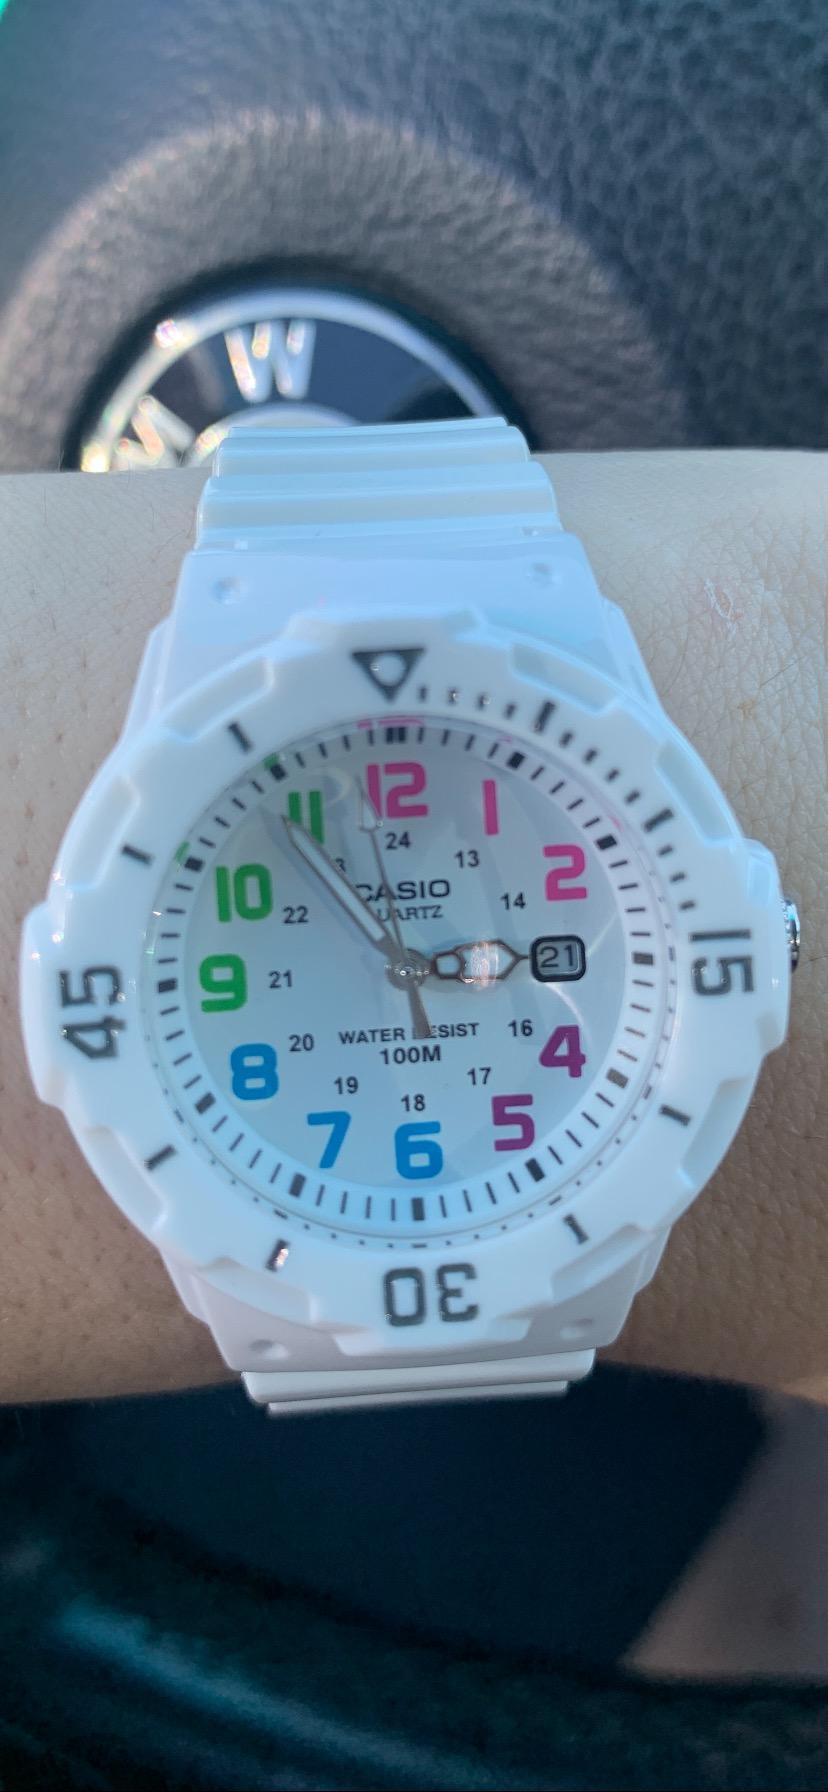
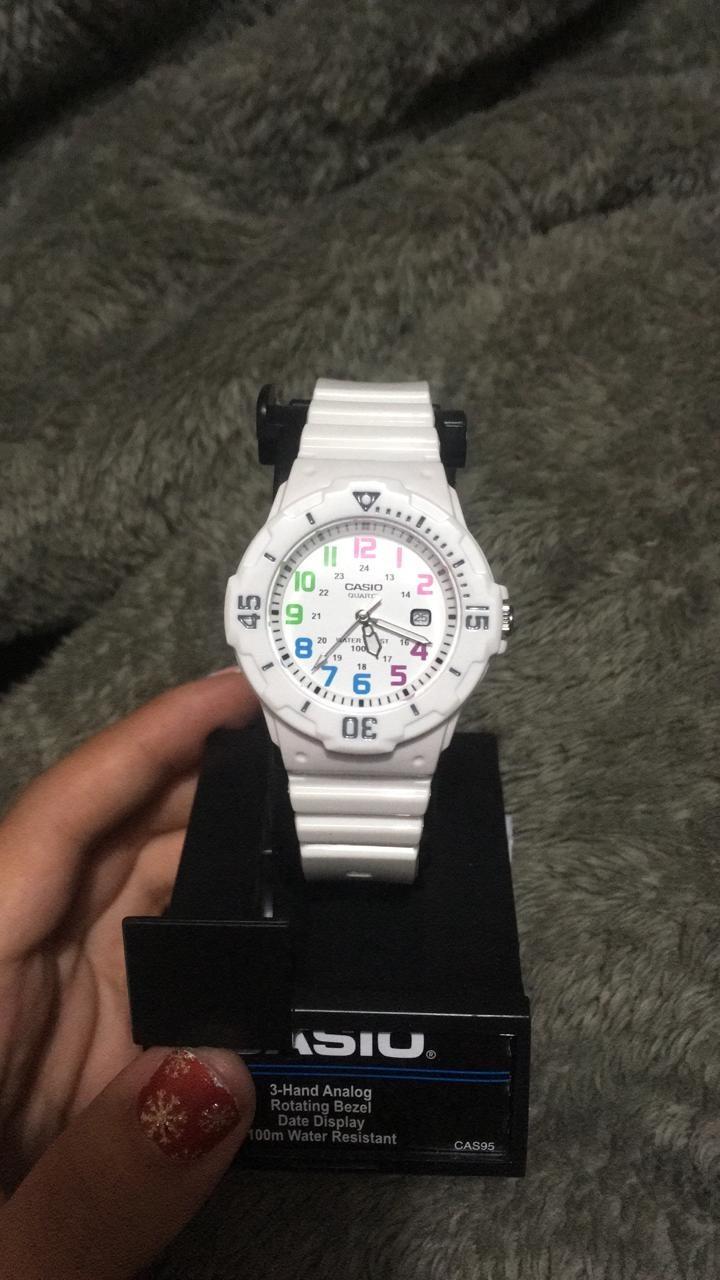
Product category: accessories_watch
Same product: yes